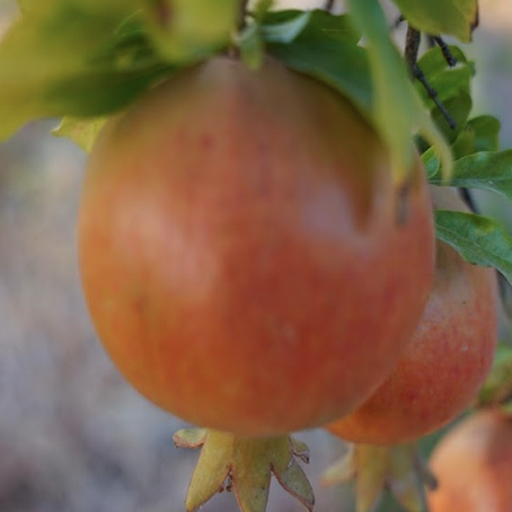
Label: Healthy